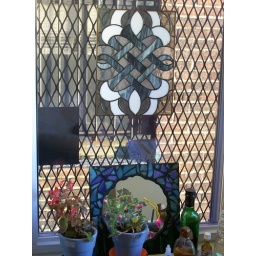
Stained glass by mom, mirror by the Mrs.